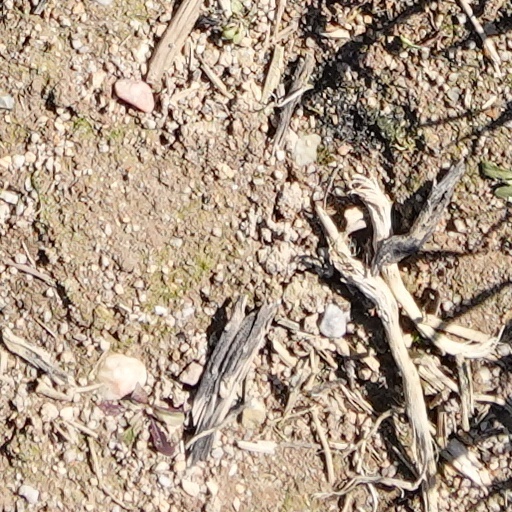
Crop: wheat